Sugianto Kusuma

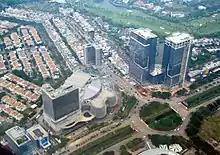
Aerial view of Pantai Indah Kapuk, Jakarta

Kusuma and Winata own PT Danayasa Arthatama, through Jakarta International Hotels & Developments Tbk, which developed and owns the Sudirman Central Business District.